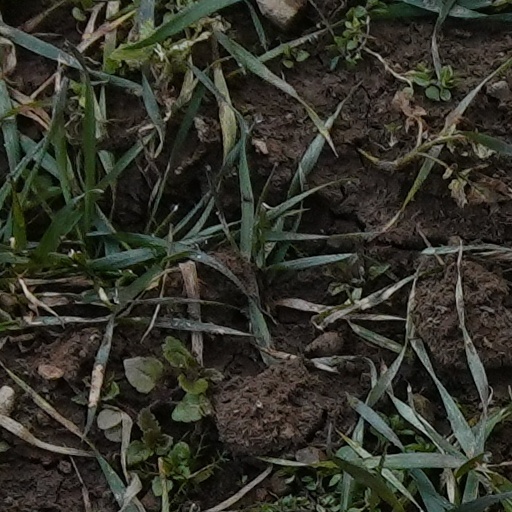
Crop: wheat